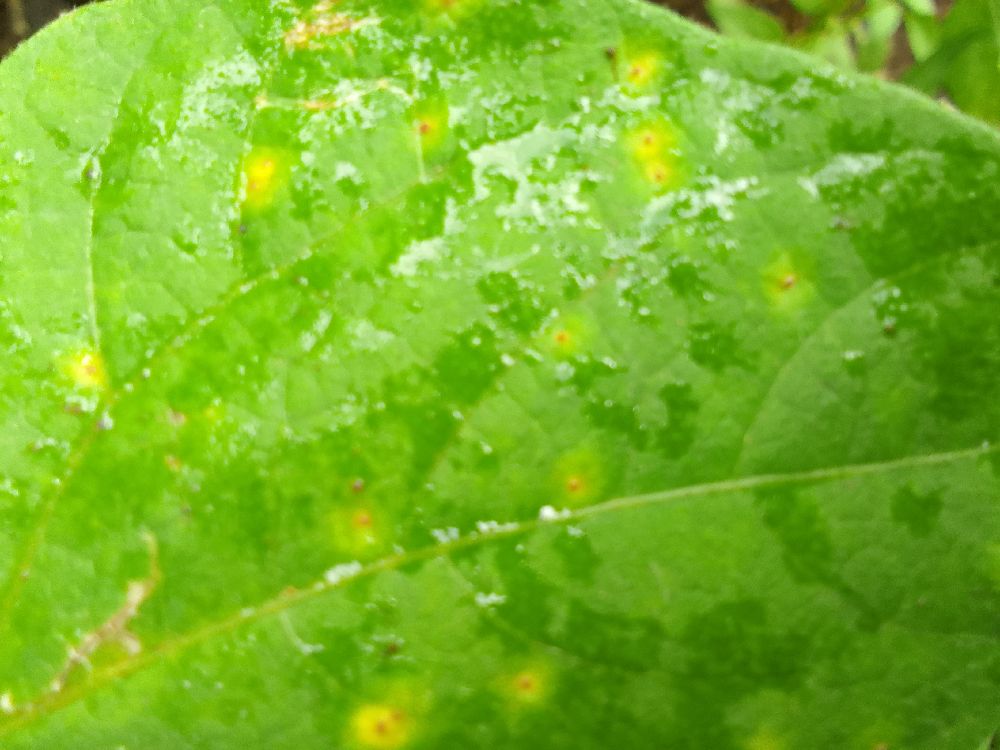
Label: rust